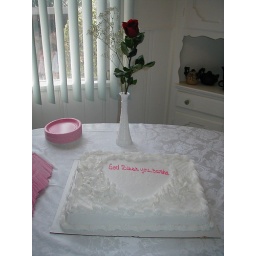
Mommy got a rose for me and put it by my cake